Devil's Chest

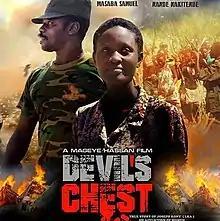
Film poster

Devil's Chest is a 2017 Ugandan war film about the Lord's Resistance Army insurgency in northern Uganda. It was written, produced and directed by Hassan Mageye and stars Hasifah Nande Nakitende and Samuel Rogers Masaaba in the lead roles. It premiered in Gulu in October 2017 and in Kampala in May 2019.